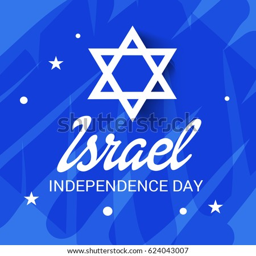
vector illustration of a banner for holiday .